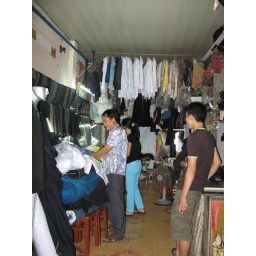
I had 3 pairs of pants made and 1 shirt at this taylor shop in Vung Tau Vietnam.